Concordia, Kansas

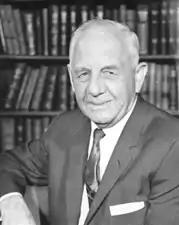
Former Kansas Governor Frank Carlson was a longtime resident of Concordia.

The song "Friends in Low Places" made famous by Garth Brooks mentions a bar called "The Oasis" that is named after a now-closed establishment in Concordia.